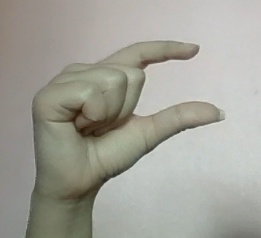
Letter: dal